Rudolf Bruner-Dvořák

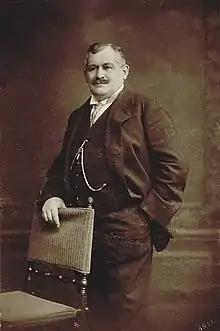
Rudolf Bruner-Dvořák

Rudolf Bruner-Dvořák (2 July 1864, Přelouč – 30 October 1921, Prague) was a Czech photographer of the late 19th and early 20th century. He was an important figure in Czech photojournalism and known for his use of Autochrome Lumière.